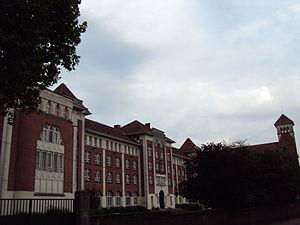
Grand séminaire de Lille (France) où sont formés des prêtres de l'Église catholique.
Saint-Maurice Pellevoisin est un quartier à dominante résidentielle situé au nord-est de Lille. Il compte environ 17 000 habitants et occupe une surface approchant les deux cents hectares. Ce quartier est aussi notable par sa concentration d'édifices et de structures religieuses ainsi que par le cimetière de l'Est. Ces dernières années, il a vu la construction de nombreux immeubles de bureaux et d'habitation, à ses limites sud-ouest, à la suite du développement du quartier d'affaires Euralille 1.